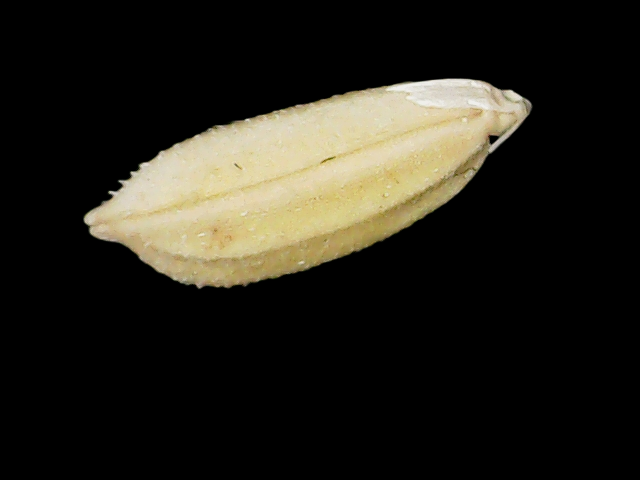
Rice variety: Bd33